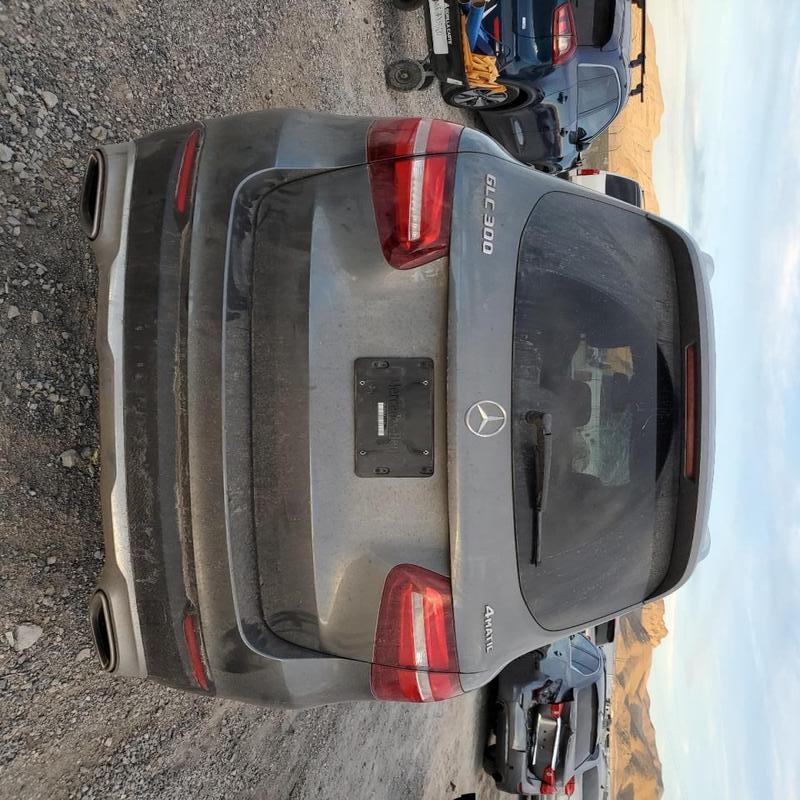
Aucun dommage détecté.
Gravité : aucun